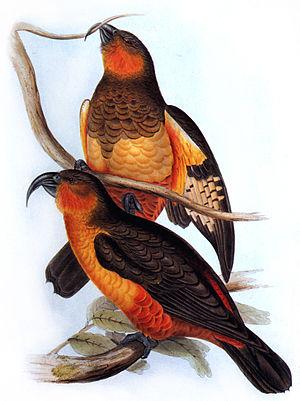
Nestor est un genre d'oiseaux de la famille des Strigopidae. Ce genre est composé de trois espèces dont l'une est éteinte. On les appelle des Nestors, Kéa ou Kaka. Le Kéa et les nestors superbes vivent en Nouvelle-Zélande, tandis que le disparu Nestor de Norfolk vivait plus au nord, dans l'île Norfolk. L'espèce génétiquement la plus proche serait le Kakapo. Le ou les ancêtres des espèces de ce genre et de celui des kakapo se seraient séparés des autres Psittacidae, il y a 15 Ma.
Le Nestor de Norfolk était une espèce de gros oiseau à bec proéminent, au plumage brun-olive et au poitrail orange.
John Gould, né le 14 septembre 1804 à Lyme Regis dans le Dorset, mort à Bedford Square le 3 février 1881, est un ornithologue et naturaliste britannique.